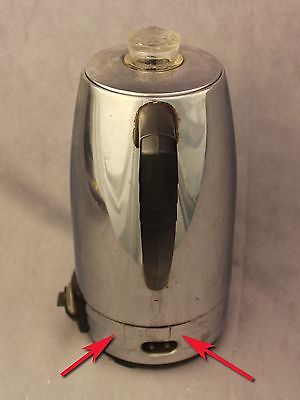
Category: coffee maker